New York State Route 225

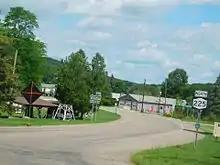
NY 225 northbound in Caton

Across the county line in the town of Caton, NY 225 continues west through the gully for another , slowly rising in elevation as it heads past a small number of isolated homes. The creek reaches its source near NY 225's junction with the southern terminus of CR 34 (Whiskey Creek Road), at which point the route ascends out of the valley and heads southwest across lightly developed, relatively level terrain to the small hamlet of Caton. In the center of the community, NY 225 intersects CR 32 (Caton–Seeley Creek Road) and CR 120 (Tannery Creek Road). NY 225 turns northwest at this intersection, becoming Caton Road as it follows Caton Creek out of the hamlet.